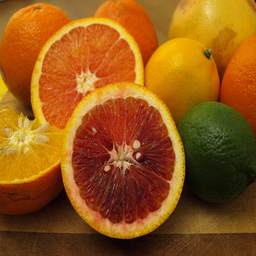
Label: Orange